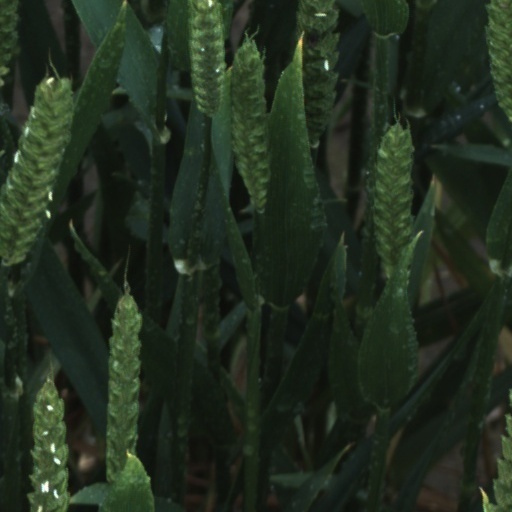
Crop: wheat